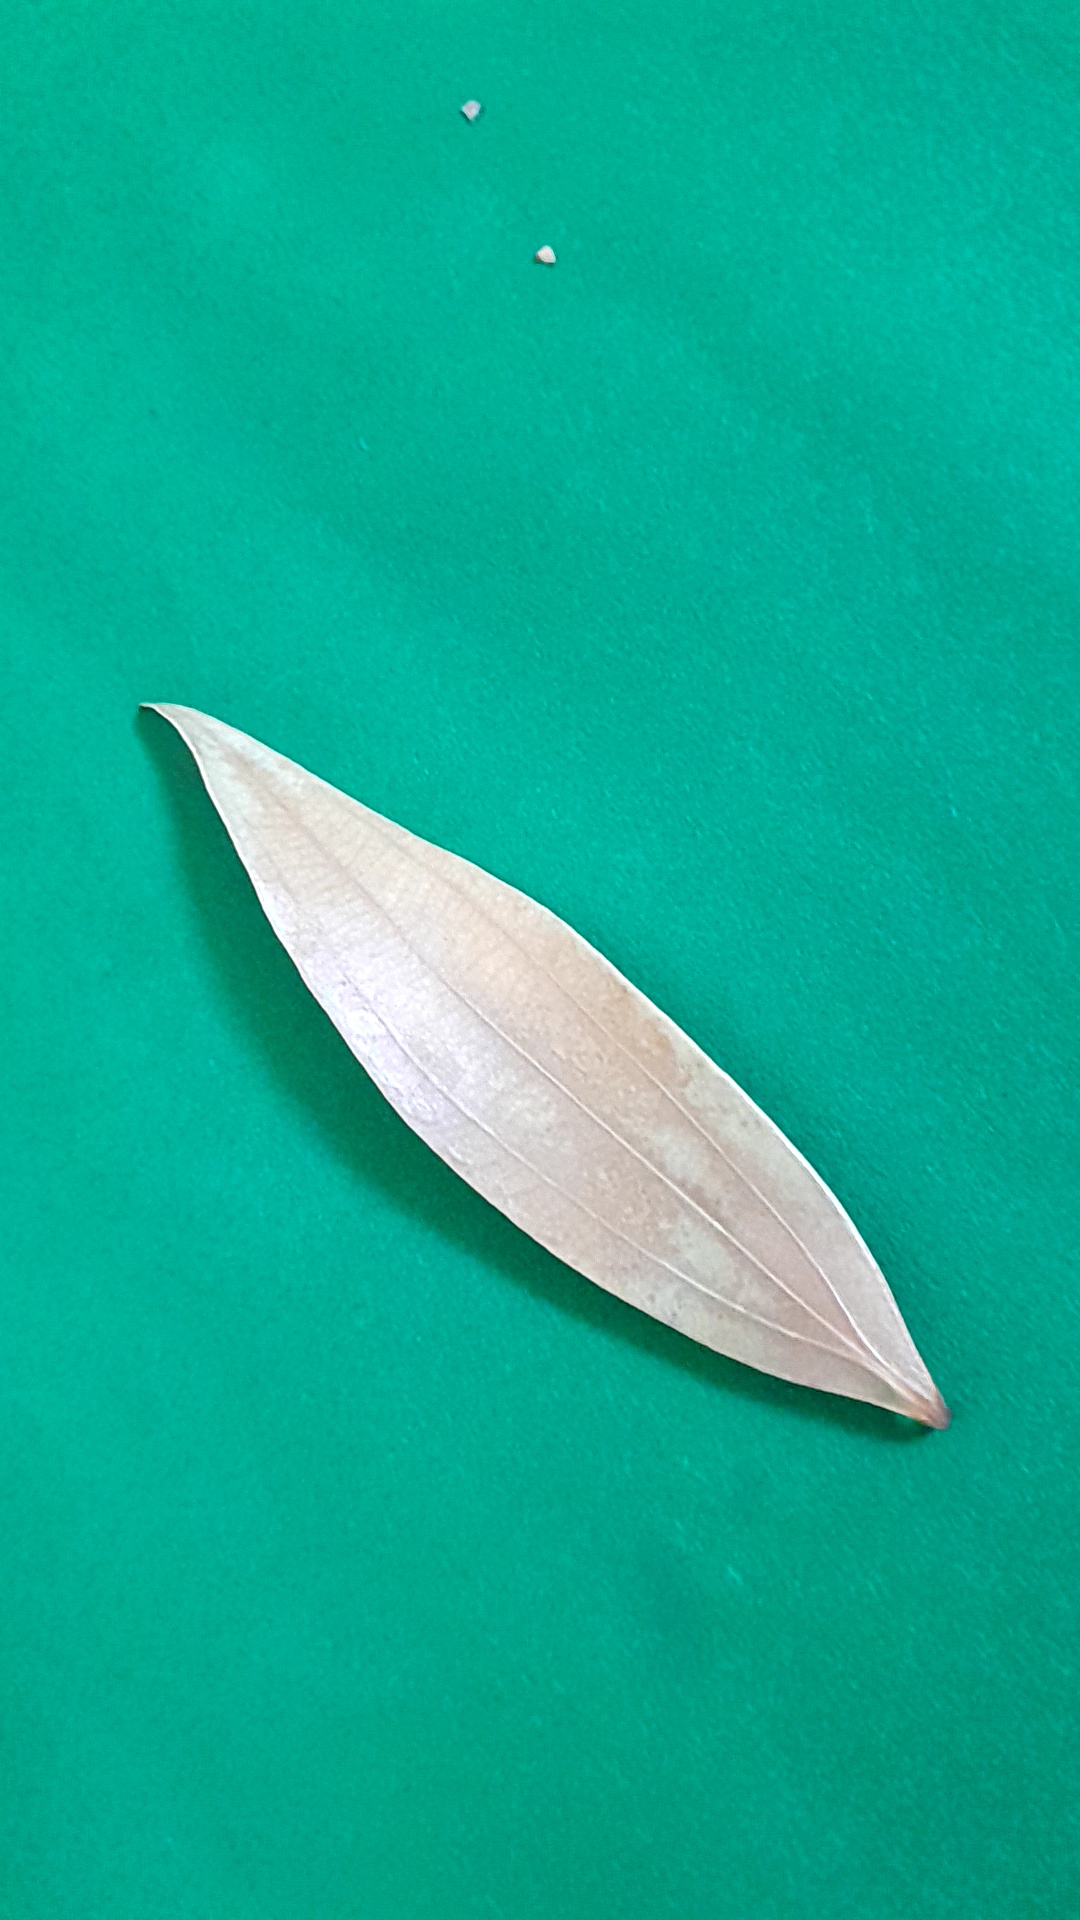
Label: Dry Leaf